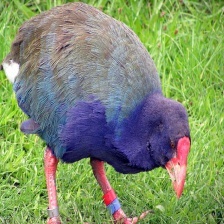
Species: TAKAHE
Scientific name: PORPHYRIO HOCHSTETTERI
ImageNet parent category: european_gallinule